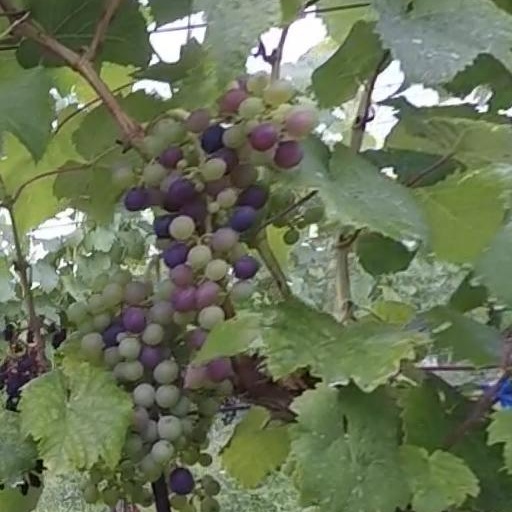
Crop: grape